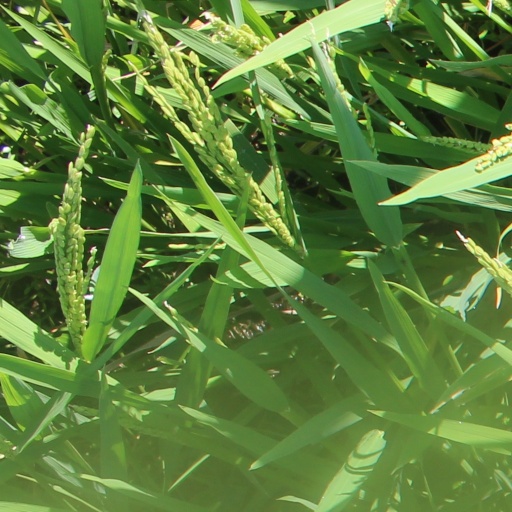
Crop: rice